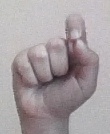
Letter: fa